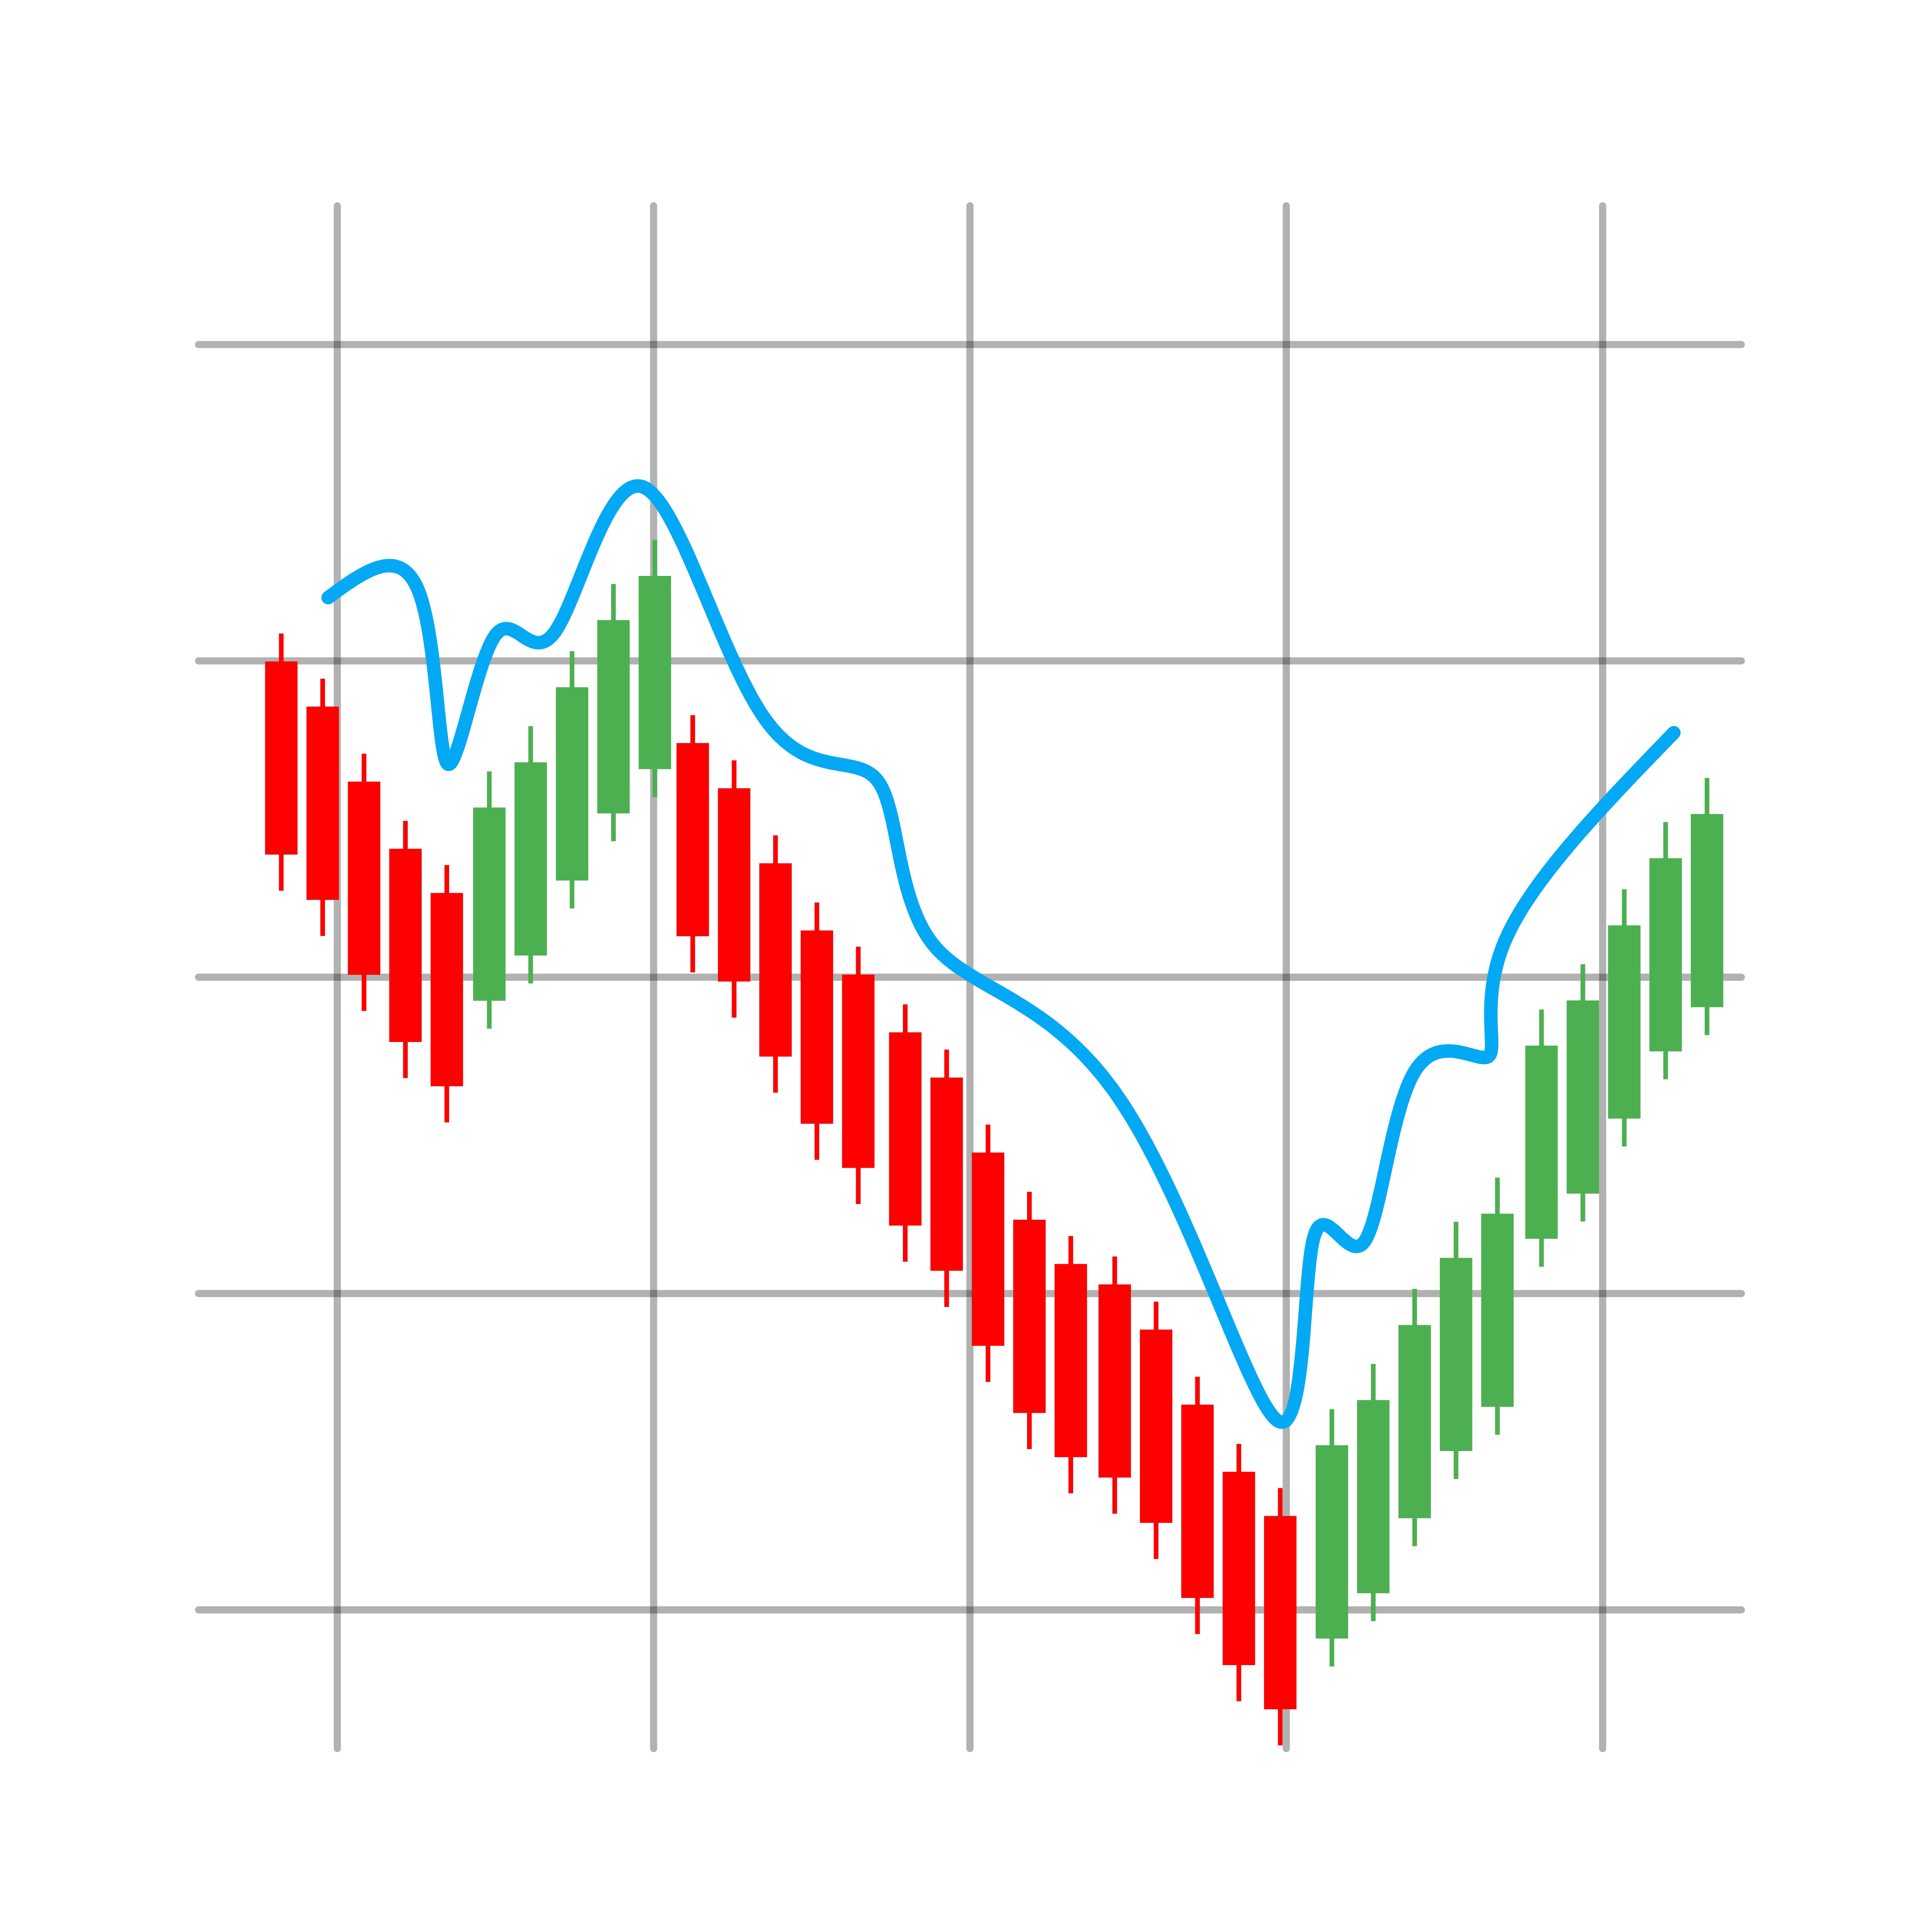
business, forex, stock, chart, trading, finance, candle, digital, exchange, stick, market, graph, investment, design, data, financial, growth, money, currency, diagram, trade, economy, analysis, profit, lose, text, green, plot, line, slope, font, graphics, parallel, graphic design